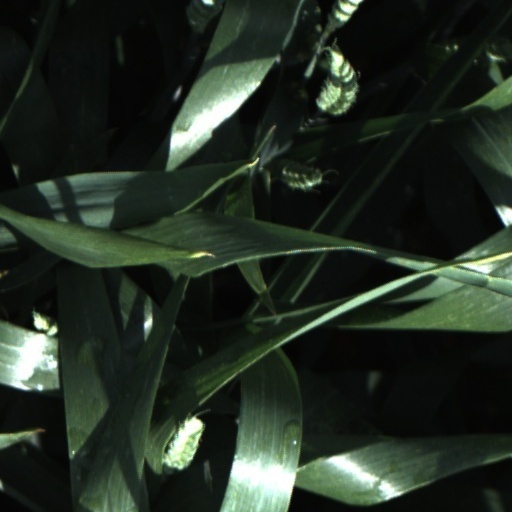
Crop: wheat